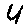
Label: 4